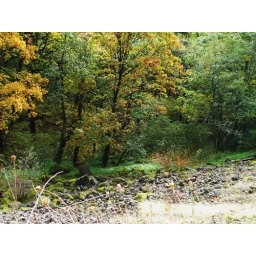
on the hill above our house